Koreans in Beijing

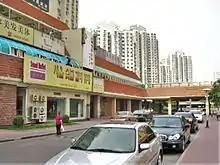
Korean shop signs in Wangjing, Beijing in 2004

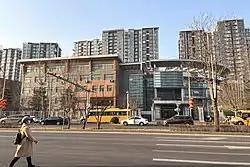
Korean International School in Beijing

Beijing has a population of Koreans. According to 2019 estimates, total number of population was 95,383 and there were about 36,660 South Korean people for business,16,783 South Korean students, and 41,940 Chaoxianzu (Joseonjok) (ethnic Koreans who are Chinese citizens) in Beijing.